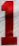
Number: 1